Day of the Little Candles

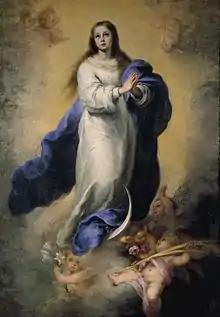
Mary, mother of Jesus, as the Immaculate Conception. Bartolomé Esteban Murillo. Museo del Prado.

The celebration of the Night of the Little Candles dates to December 7, 1854, when Pope Pius IX defined as dogma the Immaculate Conception of the Virgin Mary, published in his Apostolic constitution "Ineffabilis Deus". In anticipation of this decision, people lit candles and paper lanterns to show their support and belief in this idea.